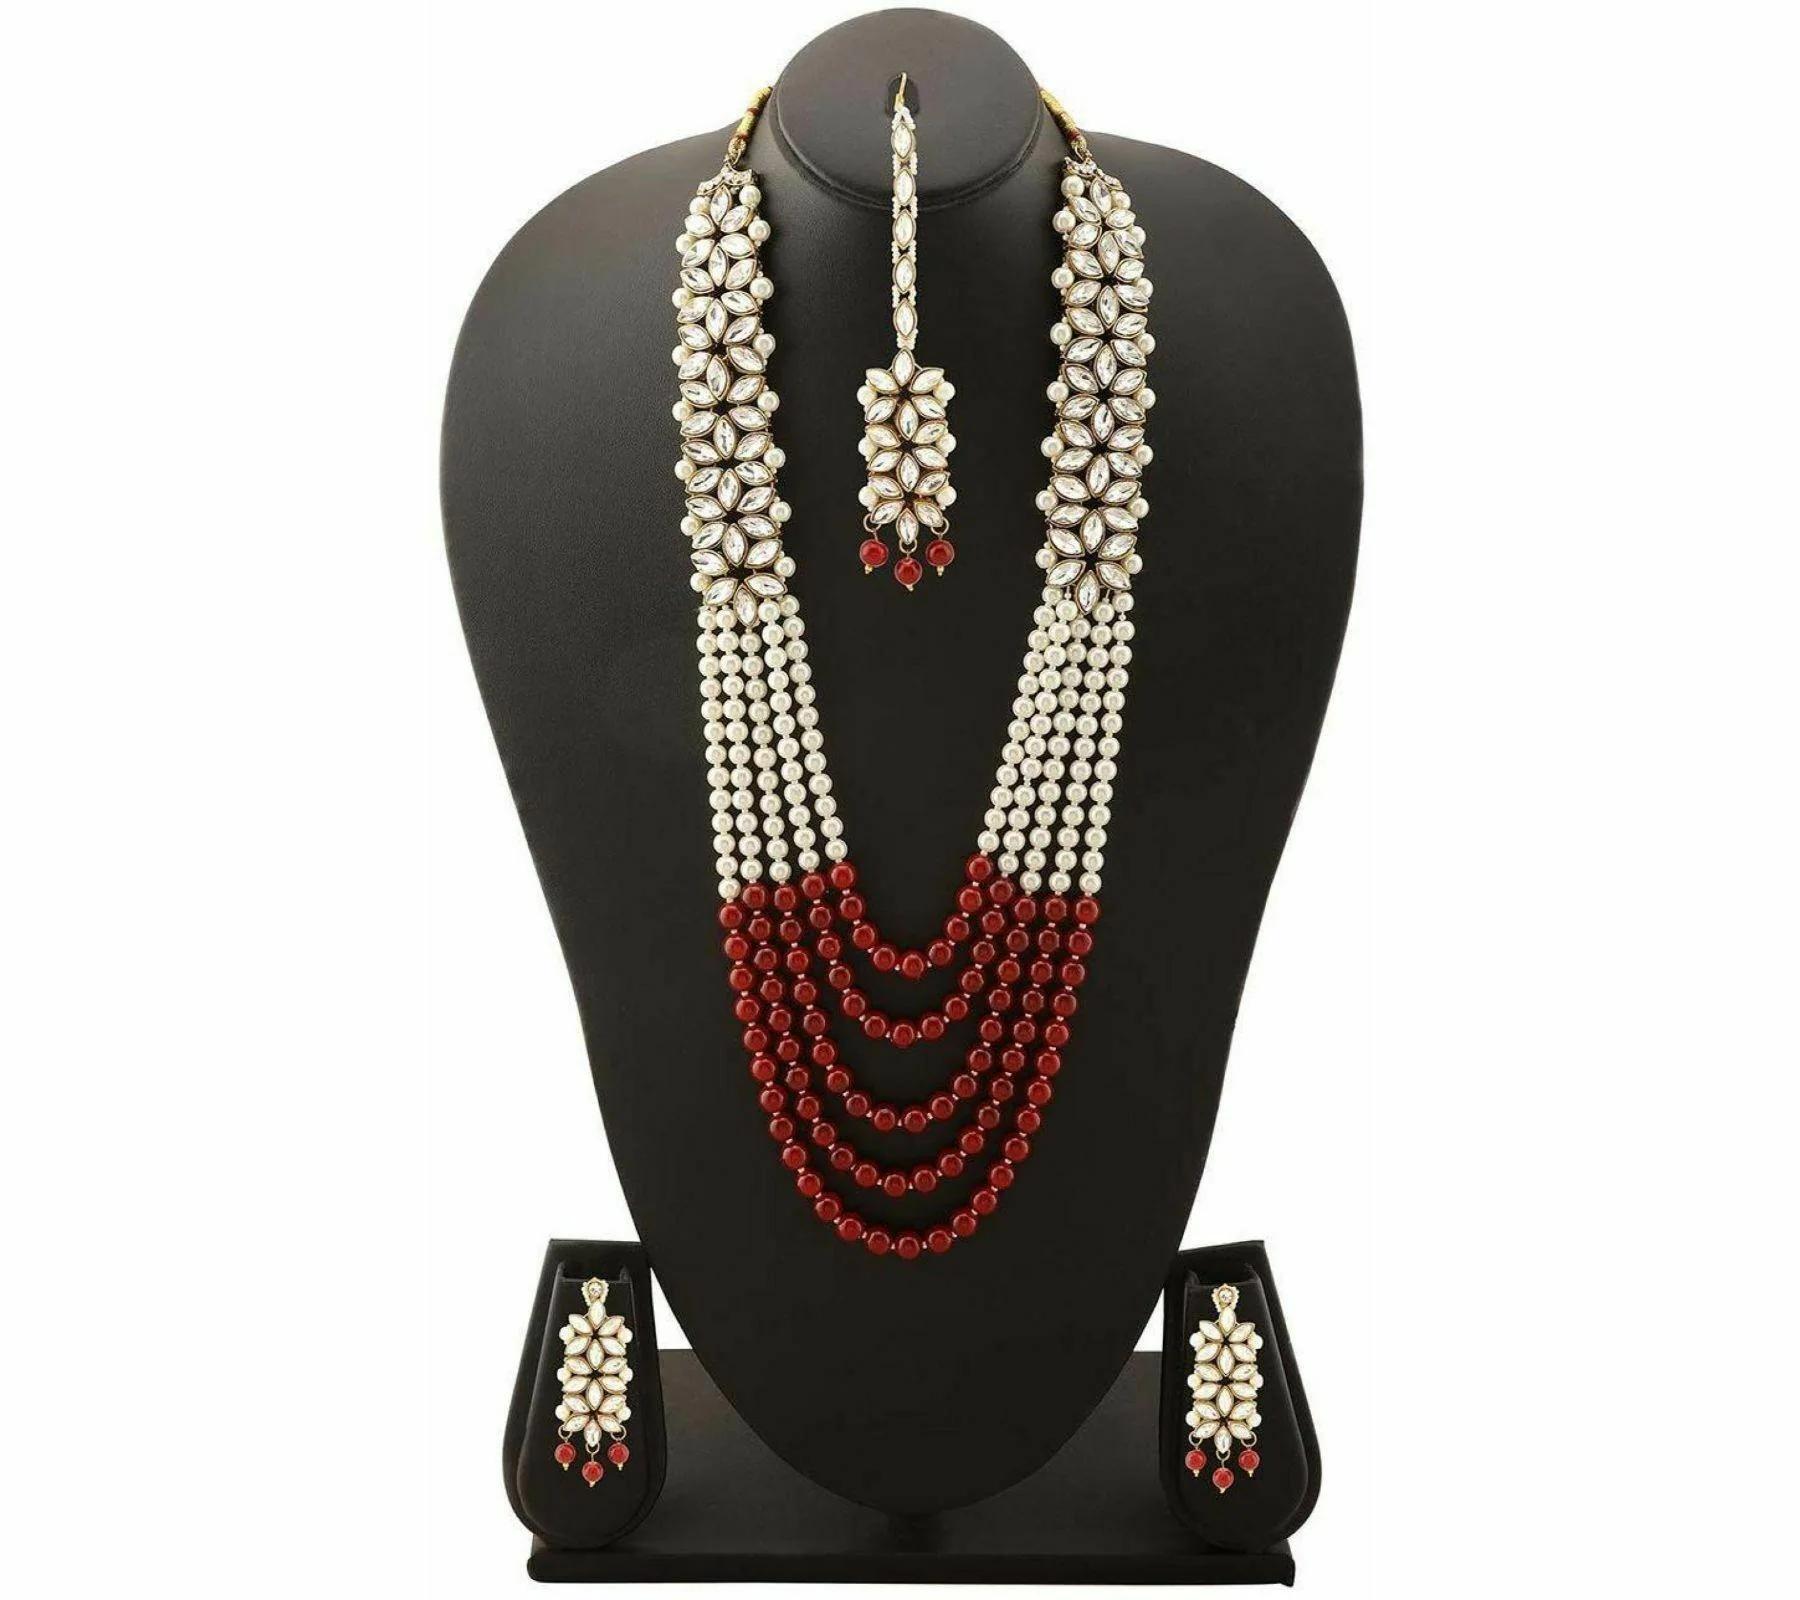
 Gyaan Jewels Handmade Gold Plated Alloy Necklace, Earring and Maang Tikka Set Multicolor (Women, Girls) (Pack of 1) Free Size
Type: Necklaces
Brand: Gyaan Jewels
Price: Rs. 456
 Best for gifting and for personal use, combine it with matching dress and be the limelight of every occassion plated with high quality polish for long lasting finish suitable for all occassions nickel free and lead free as per international standards that makes it very skin friendly. The plating is non allergic and safe for all environments jewelery.
Features: These are very easy to use being lightweight and has a design which makes it very comfortable,Superior quality and skin friendly,Made from premium quality material this product assures to remain in its original glory even after years of usage,Perfect gift ideal valentine, birthday, anniversary gift your loved ones
Included: 1 Necklace, 2 Earrings, 1 mangtika